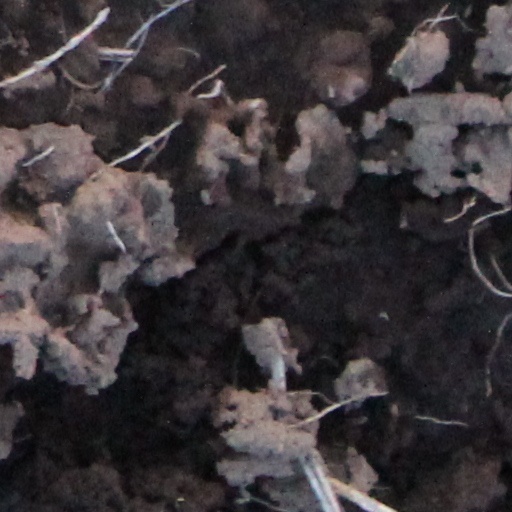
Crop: wheat